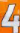
Number: 4